William Nicol (teacher)

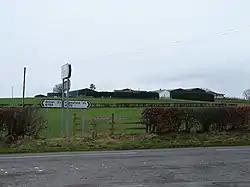
Dumbretton Farm

Nicol's father was a tailor from Ecclefechan who died in poverty when his son was very young. Nicol married Janet Cairns of Torr. Lagganpark on the Keir Hills in the Parish of Glencairns was purchased by the couple using Janet's inheritance, from William Riddell of Camieston, for £1700. Nicol had asked Burns to assess the 340-acre property however he sent two friends in his place as he was too ill to assist his friend. He wrote to Nicol and advised that he should make the purchase, which Nicol did in 1790. Burns did manage a visit to Lagganpark a few months later and, showing a solid grasp of geology, gave a detailed description of valuable limestone deposits that he found on the estate.